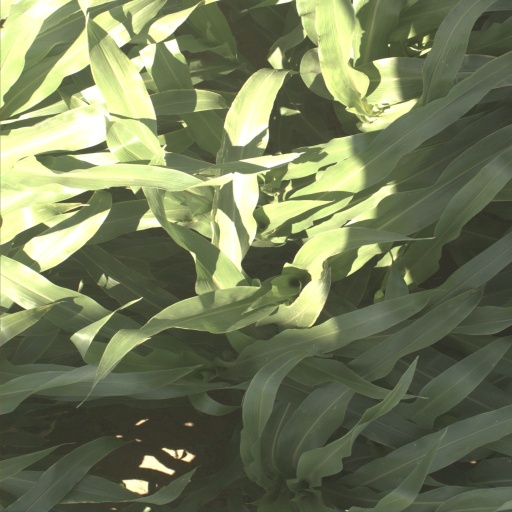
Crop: sorghum